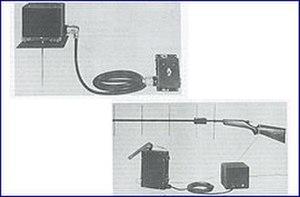
En matière de télécommunication, l'identification, friend or foe est un système d'identification chiffré mis au point pour le commandement et le contrôle. C'est un système qui permet aux radars d'approche civils ou militaires de reconnaitre des avions « amis » et de déterminer leur cap ainsi que leur distance. On peut aussi l'utiliser pour des véhicules terrestres, ou même des fantassins pour éviter les tirs amis.
La radio-identification, le plus souvent désignée par le sigle RFID, est une méthode pour mémoriser et récupérer des données à distance en utilisant des marqueurs appelés « radio-étiquettes ».